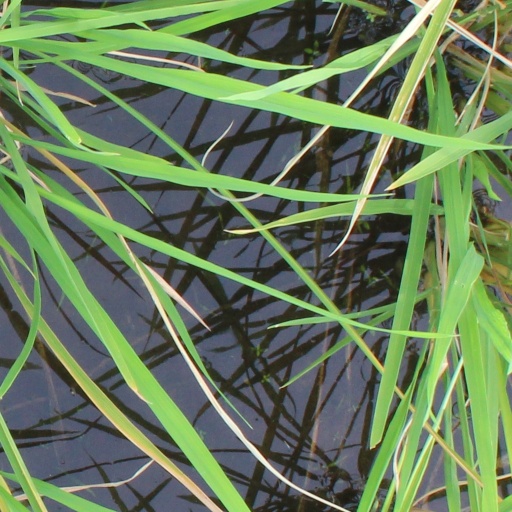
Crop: rice